Cordwainer

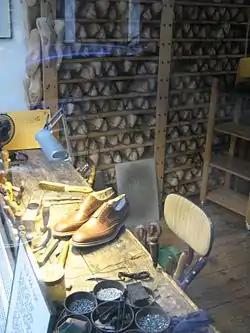
A cordwainer's desk in Hamburg, in the background a shelf with lasts

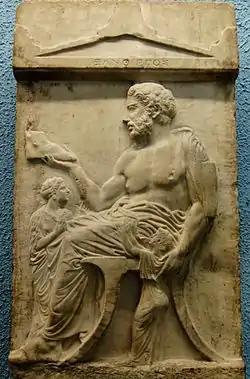
Tombstone of the shoemaker Xanthippos. Marble, Greek artwork, ca. 430–420 BC. From Athens.

A cordwainer is a shoemaker who makes new shoes from new leather. The cordwainer's trade can be contrasted with the cobbler's trade, according to a tradition in Britain that restricted cobblers to repairing shoes. This usage distinction is not universally observed, as the word "cobbler" is widely used for tradespersons who make or repair shoes.